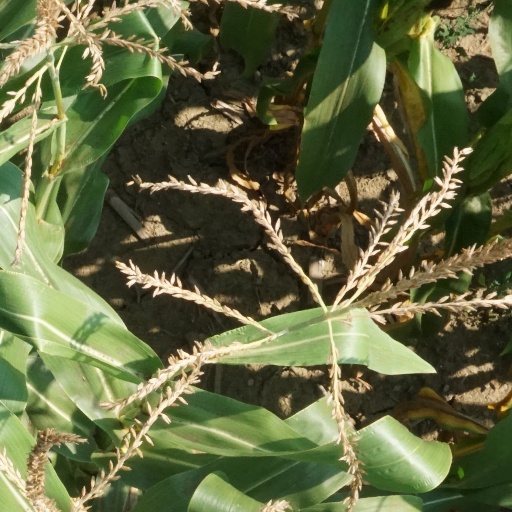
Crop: maize; corn